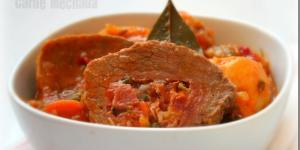
redondo mechado con verduritas